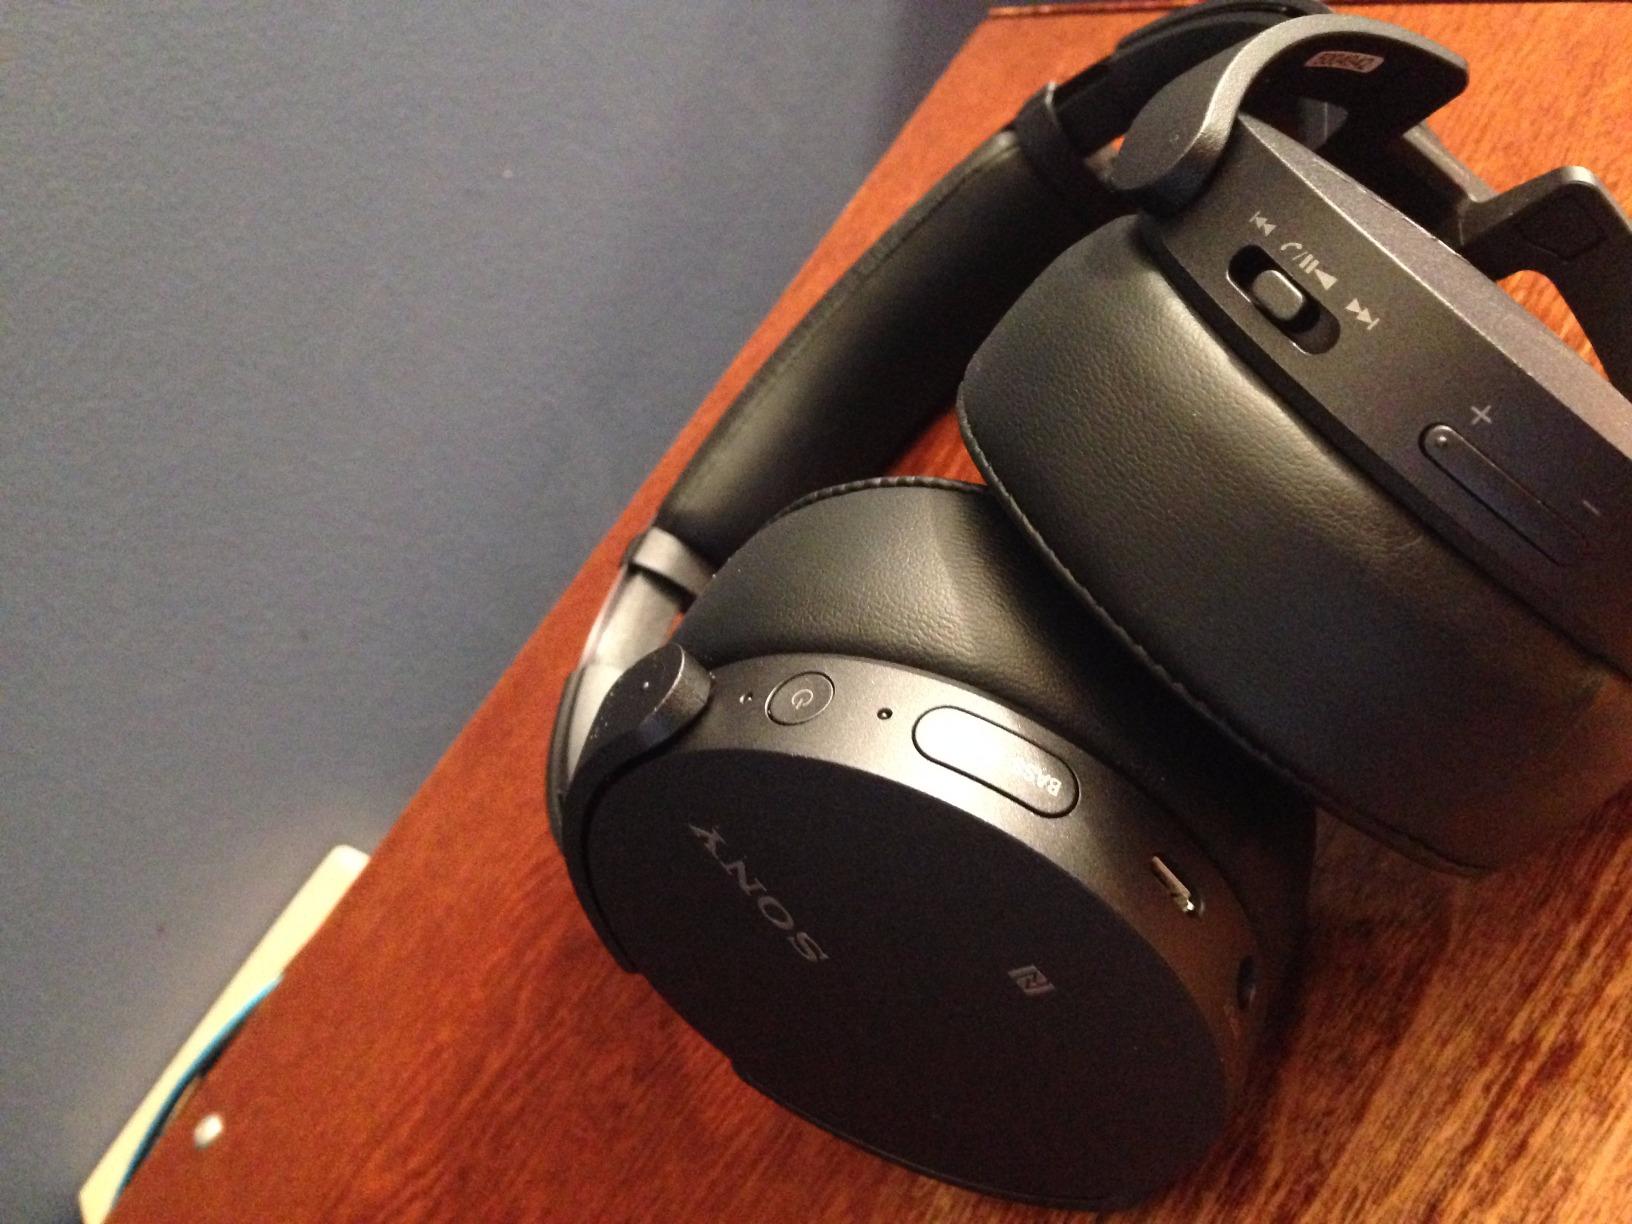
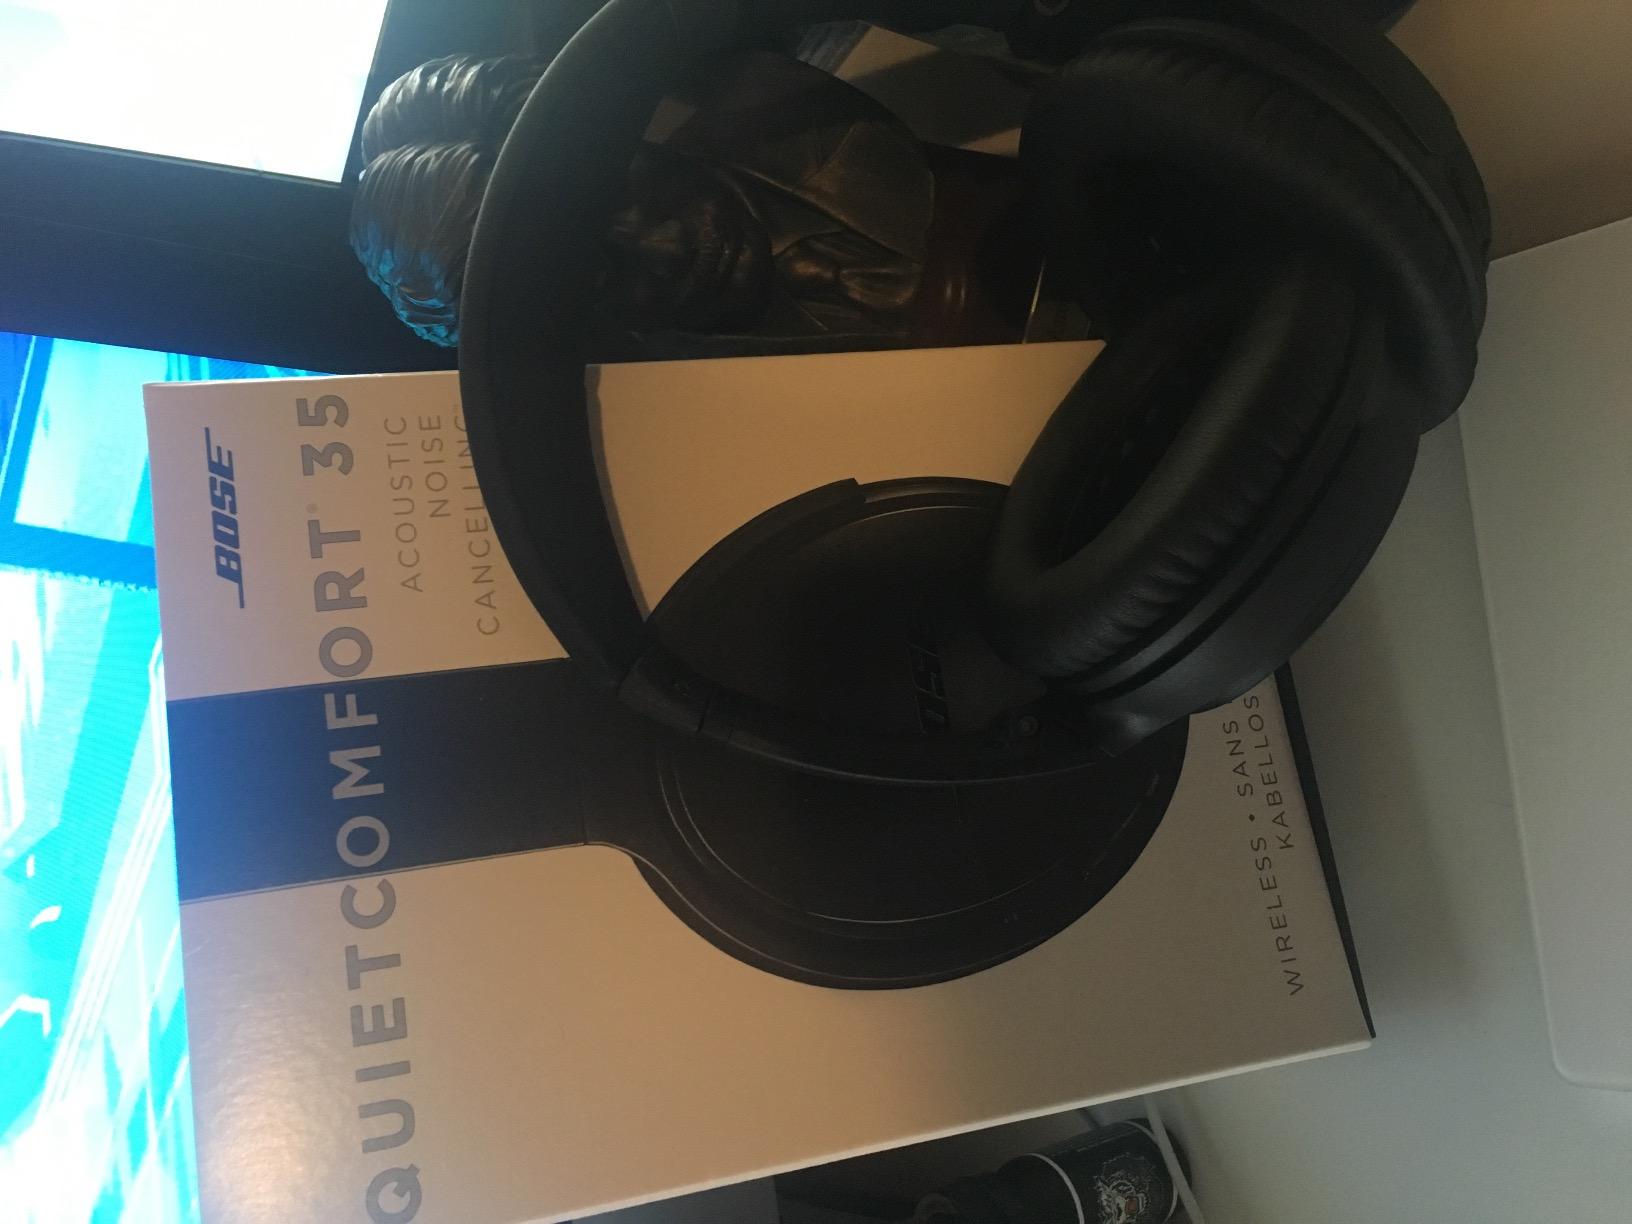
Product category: headphones
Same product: no